Answer in natural language. How many Paintings are visible in the scene? Choose between the following options: 5, 6, 1, 4 or 3
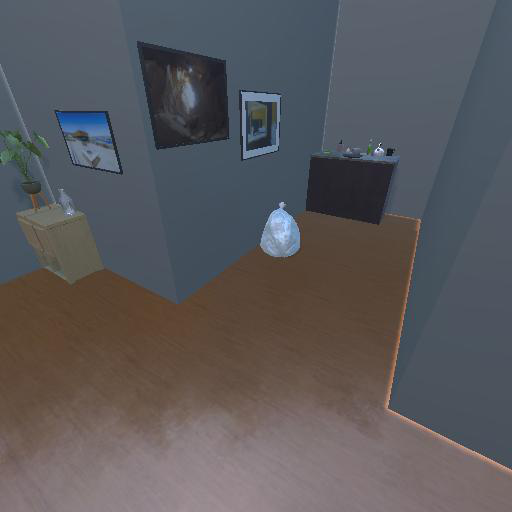
<answer>3</answer>